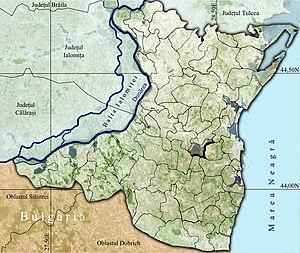
Murfatlar-Basarabi est une ville du județ de Constanța en Roumanie.